The Con Test

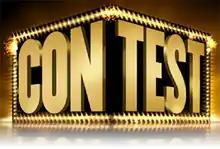

The Con Test is an Australian game show which premiered on 7 February 2007 on Network Ten. It was filmed in Sydney and was hosted by Andrew G and Brigitte Duclos.